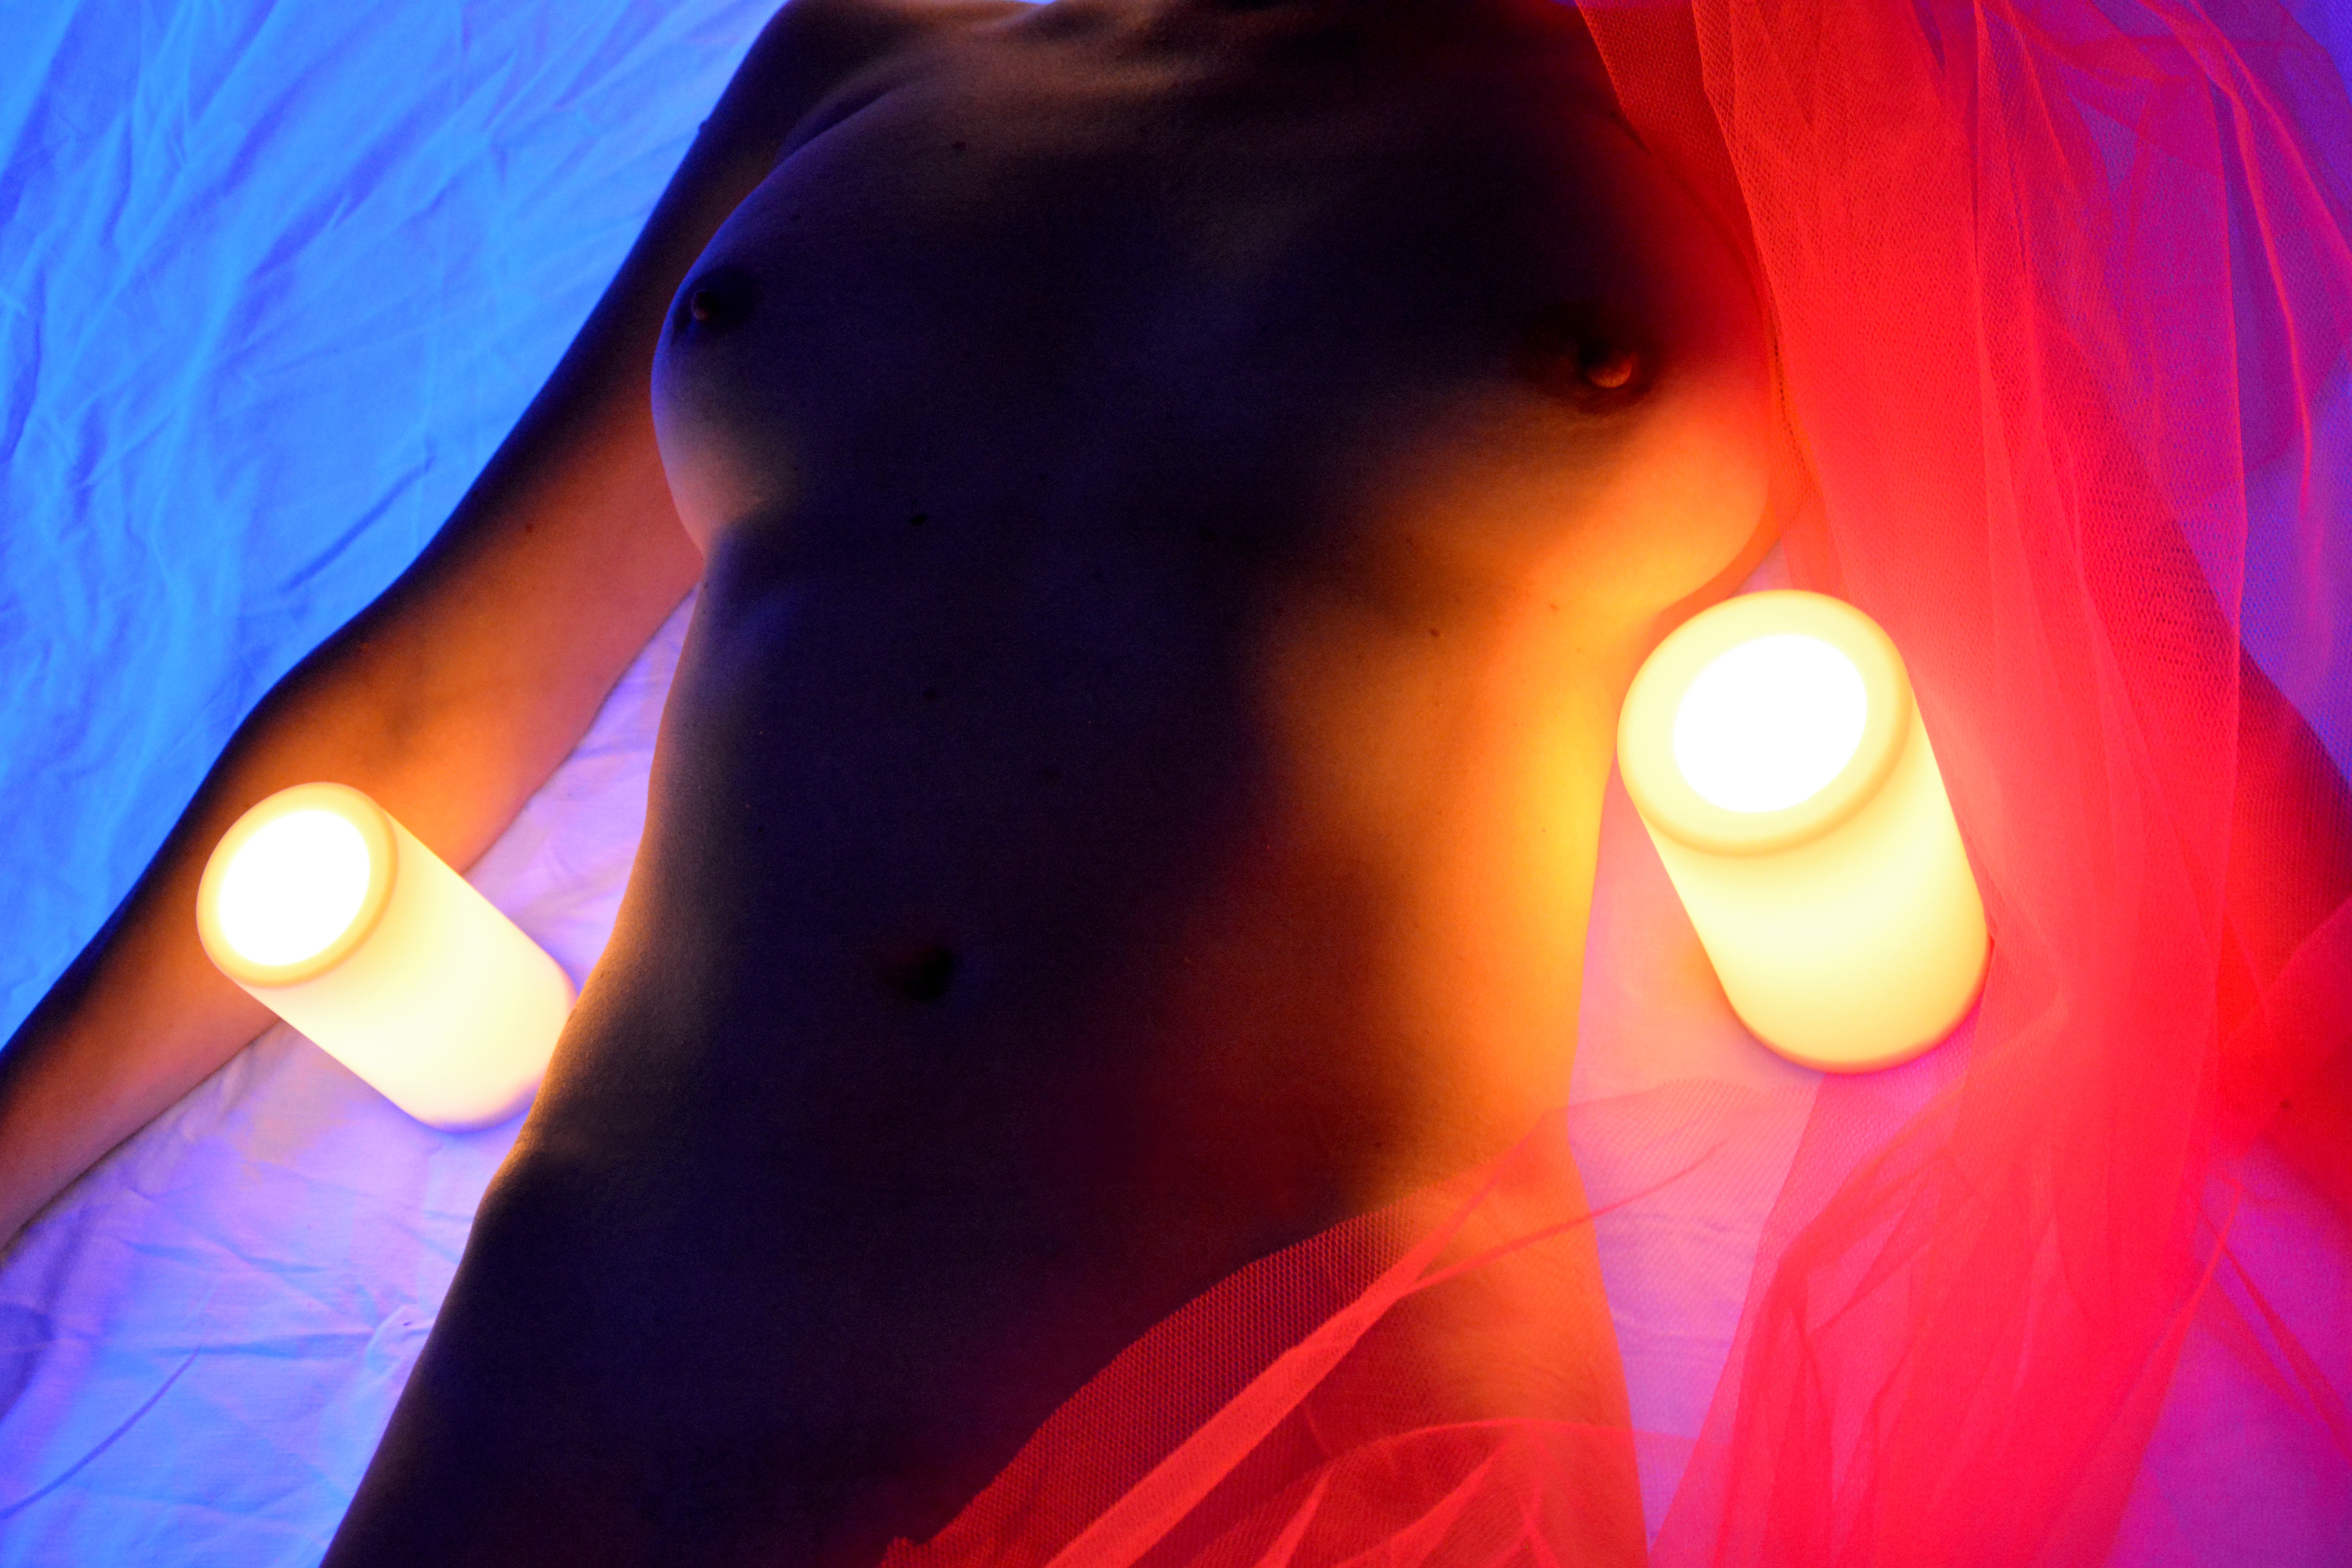
light, sunlight, petal, pool, female, red, color, darkness, blue, mouth, human body, candles, uv, organ, body, lying, waist, sex, hip, act, erotic, breasts, tulle, act of part of, uv light, sense, black light, female breasts, reclining nude, uvfoto, uv tulle